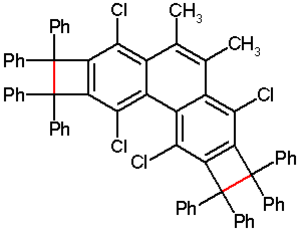
En géométrie moléculaire, la longueur de liaison est la distance moyenne entre les noyaux de deux atomes liés par une liaison chimique. Cette longueur est directement liée à l'ordre de liaison : plus le nombre d'électrons participant à la formation d'une liaison est grand, plus celle-ci sera courte. Elle est également inversement proportionnelle à l'énergie de liaison : tous autres paramètres égaux, plus une liaison est forte, plus elle est courte. Dans le cas d'une liaison entre deux atomes identiques, cette longueur est normalement le double du rayon de covalence de l'atome en question.